Folk music

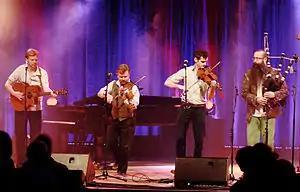
Battlefield Band performing in Freiburg in 2012

Many Asian civilizations distinguish between art/court/classical styles and "folk" music. For example, the late Alam Lohar is an example of a South Asian singer who was classified as a folk singer.